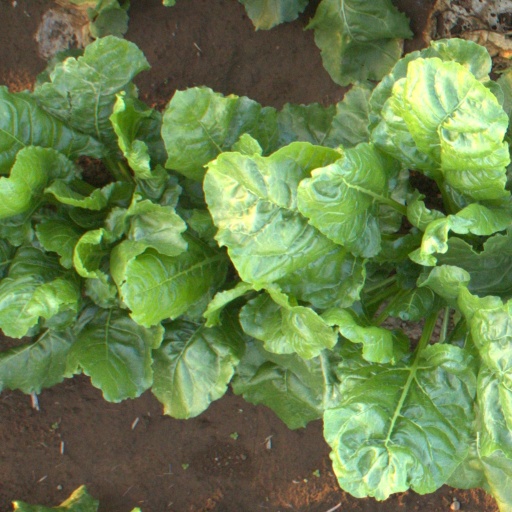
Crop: sugar beet